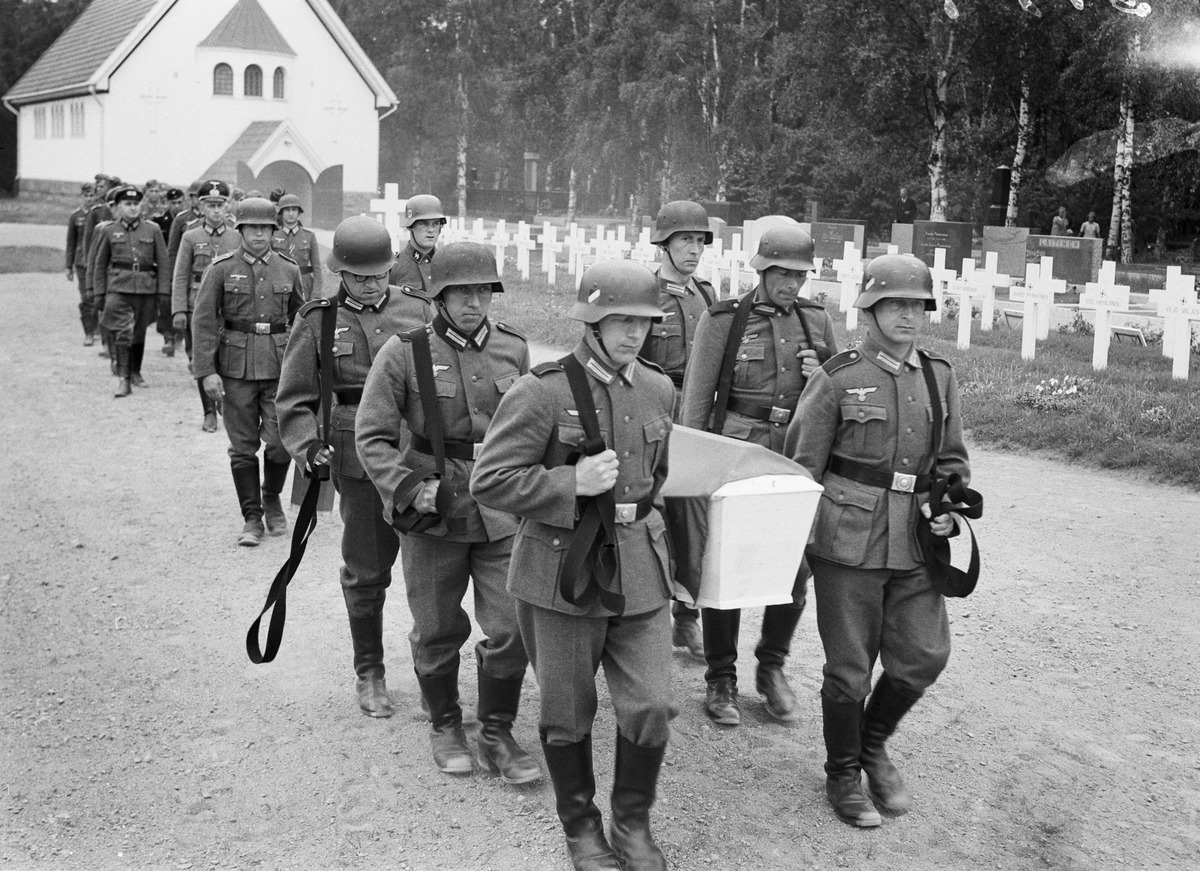
Saksalaisen sotilaan hautajaissaattue Oulun hautausmaalla
Funeral of a German soldier in the Oulu cemetery in Finland
sisällön kuvaus: Saksalaisen sotilaan hautajaissaattue Oulun hautausmaalla 25.7.1941. content description: Funeral of a German soldier in the Oulu cemetery on July 25, 1941.
Vuosi: 1940
Paikka: Suomi, Oulu, Suomi, Pohjois-Pohjanmaa, Oulu
Aiheet: Saksan armeija; saksalaiset sotilaat; Oulu; Pohjois-Suomi; toinen maailmansota; hautajaiset; hautajaissaatot; ulkokuva; sotilaat; hautajaissaattueet; hautausmaat; German army; German soldiers; Northern Finland; the Second World War; funerals